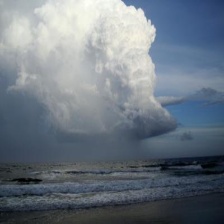
Cloud type: Cumulonimbus